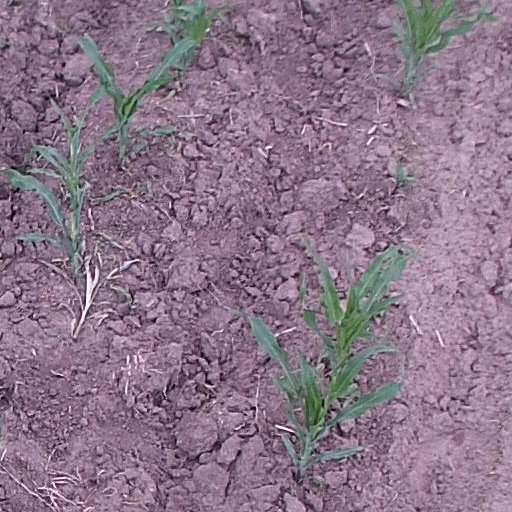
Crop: maize; corn